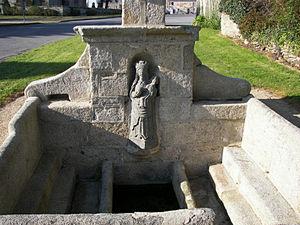
Fontaine de Notre-Dame-de-Berven au hameau de Berven à Plouzévédé en Finistère, Bretagne, France.